William Farr

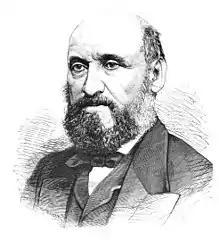
William Farr

William Farr CB (30 November 1807 – 14 April 1883) was a British epidemiologist, regarded as one of the founders of medical statistics.